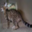
Label: cat